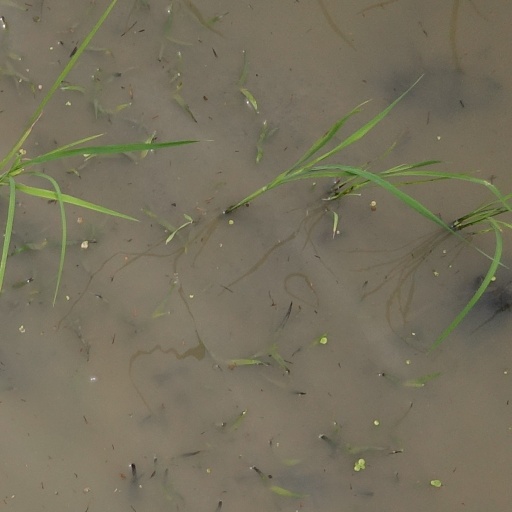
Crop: rice